Djamel Mesbah

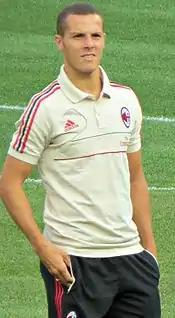
Mesbah with Milan in 2012

On 18 January 2012, US Lecce announced that Mesbah would be leaving the club to join A.C. Milan. The following day, Milan confirmed the transfer, announcing that Mesbah had signed a four-and-a-half-year contract with the club for an €1.2 million transfer fee